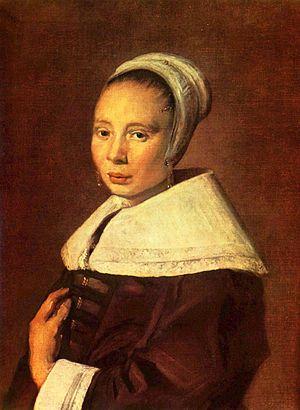
Cette page établit une liste des peintures de Frans Hals. Son œuvre est composée uniquement de portraits de personnes de Haarlem ou ses environs.